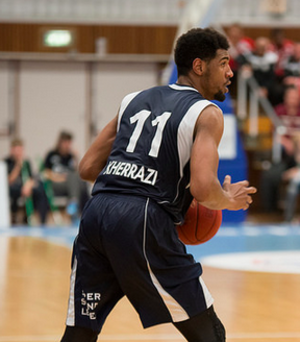
Mohamed Kherrazi, né le 26 janvier 1996, à Errachidia, au Maroc, est un joueur marocain naturalisé néerlandais de basket-ball. Il évolue au poste d'ailier.